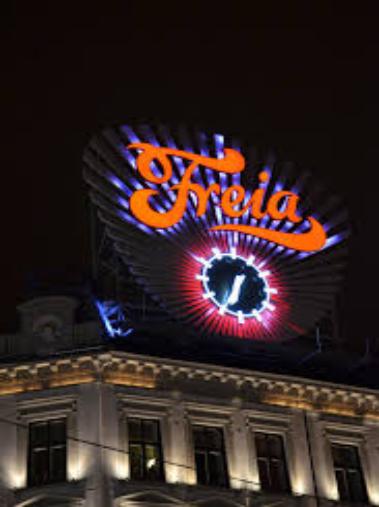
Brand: Freia
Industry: Food